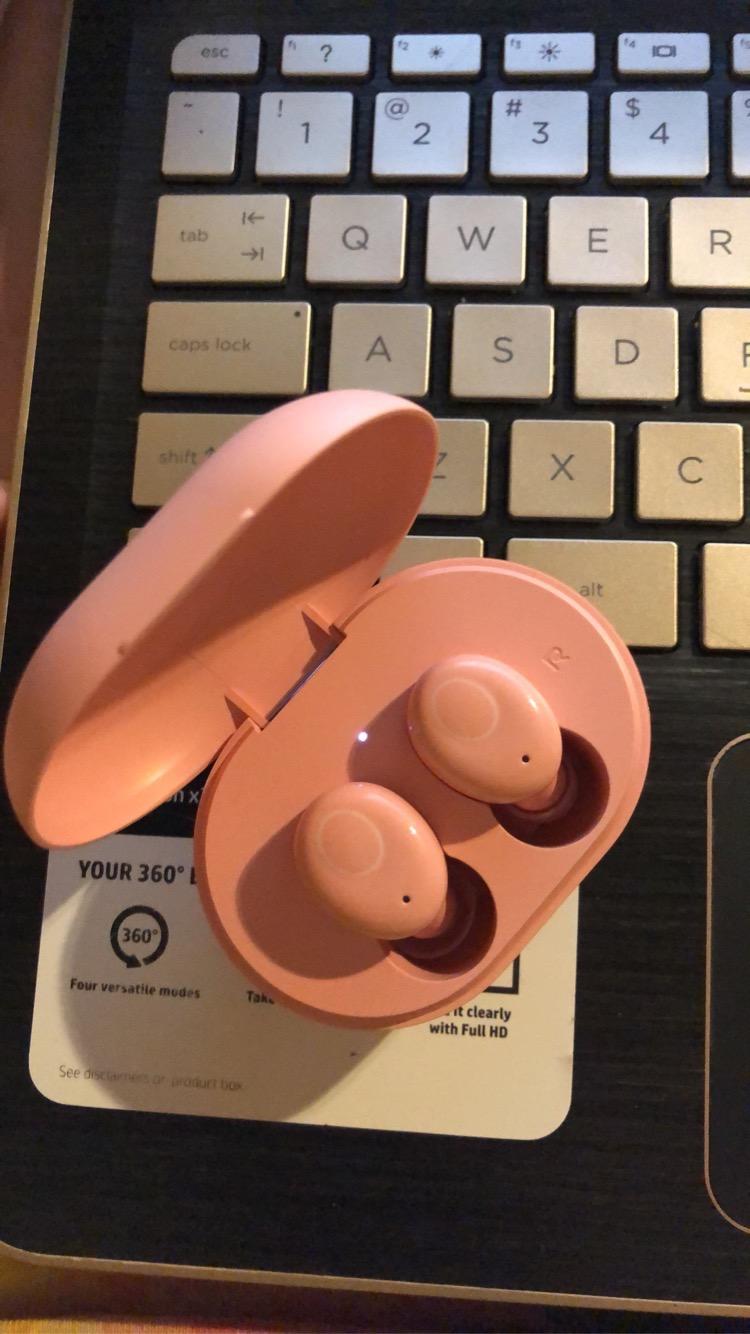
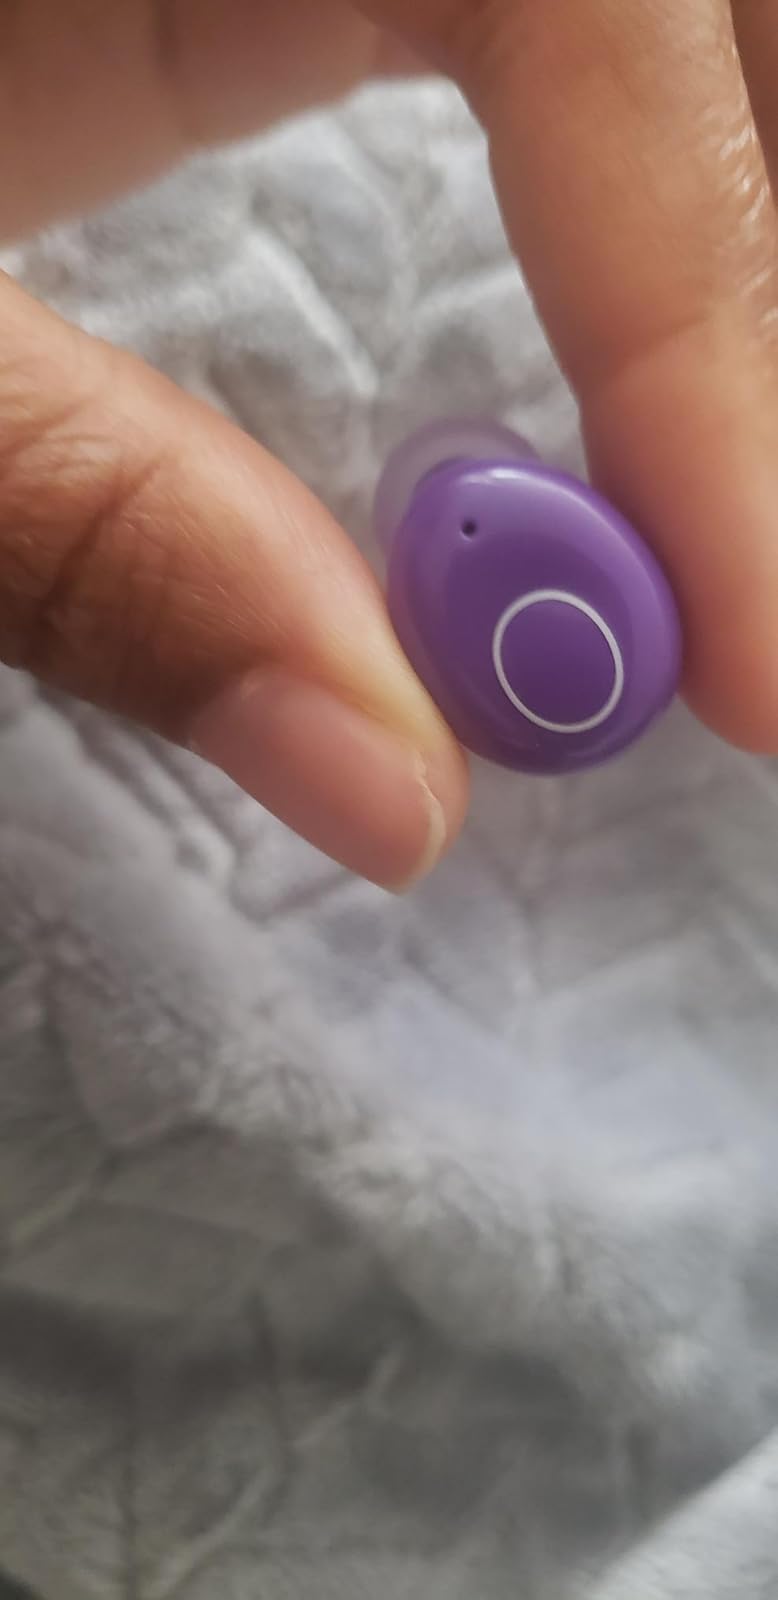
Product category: earbuds
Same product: no